Up Your Ass (play)

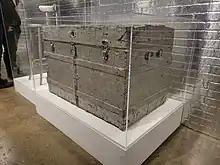
This prop trunk, used in Andy Warhol's Silver Factory, is where the copy of the "Up Your Ass" script Solanas gave Warhol was eventually found after Warhol's death in 1987.

"Up Your Ass" was rediscovered in 1999 and produced in 2000 by George Coates Performance Works in San Francisco. The copy Warhol had lost was found in a trunk of lighting equipment owned by Billy Name. Coates learned about the rediscovered manuscript while at an exhibition at The Andy Warhol Museum marking the 30th anniversary of the shooting. Coates turned the piece into a musical with an all-female cast. Coates consulted with Solanas's sister, Judith, while writing the piece, and sought to create a "very funny satirist" out of Solanas, not just showing her as Warhol's attempted assassin.